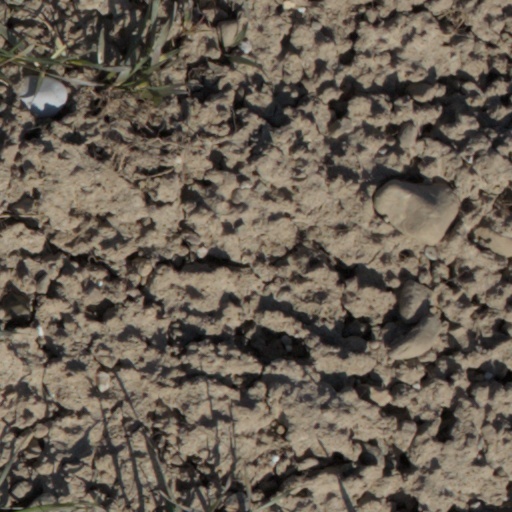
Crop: wheat